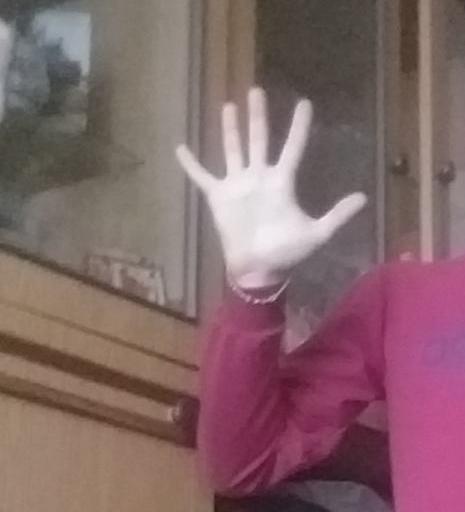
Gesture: palm